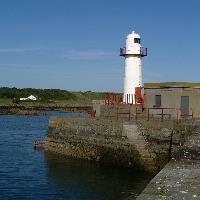
Weather: sun or clear